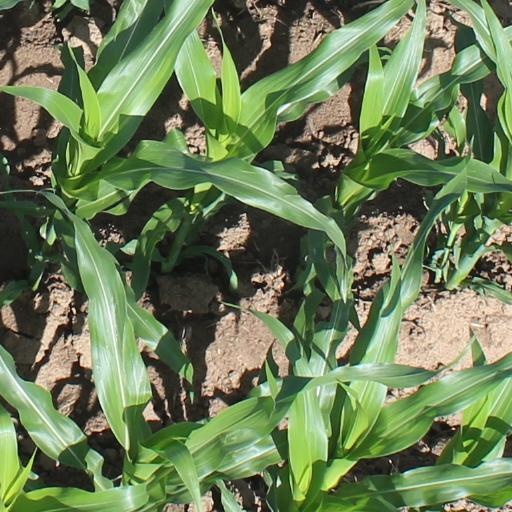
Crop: maize; corn